Umekōji-Kyōtonishi Station

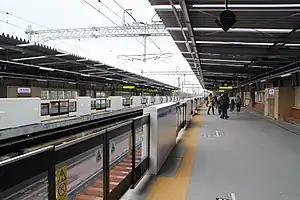
Platform

is a railway station located in Kankijichō, Shimogyō-ku, Kyoto. The station was opened on 16 March 2019, and operated by West Japan Railway Company (JR West), with station number JR-E02. The station is served by the Sagano Line (Sanin Main Line).